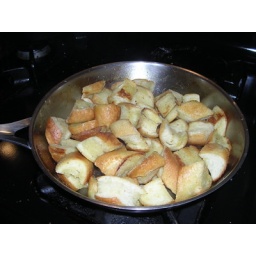
bed of croutons to put underneath the chicken and its pan drippings, step 1